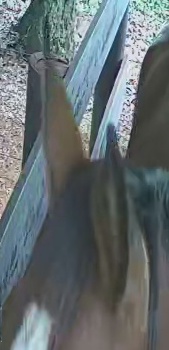
Face region: ears (position_of_ears)
Pain indicator: not_present